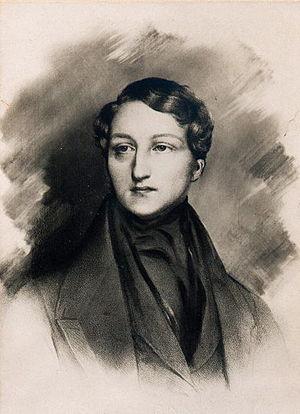
Portrait de Sigismund Thalberg, carte postale n° 631 non datée éditée par Breitkopf &amp